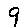
Label: 9